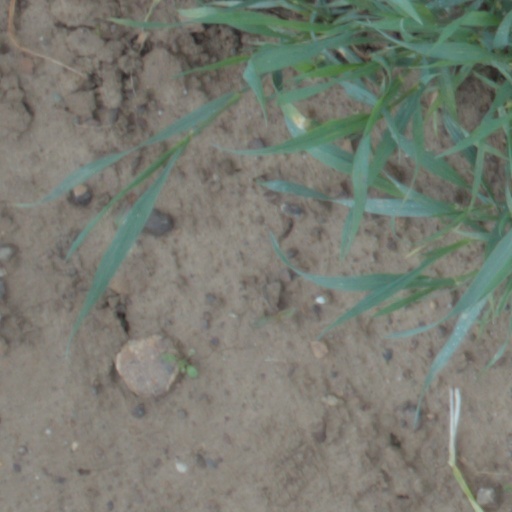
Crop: wheat